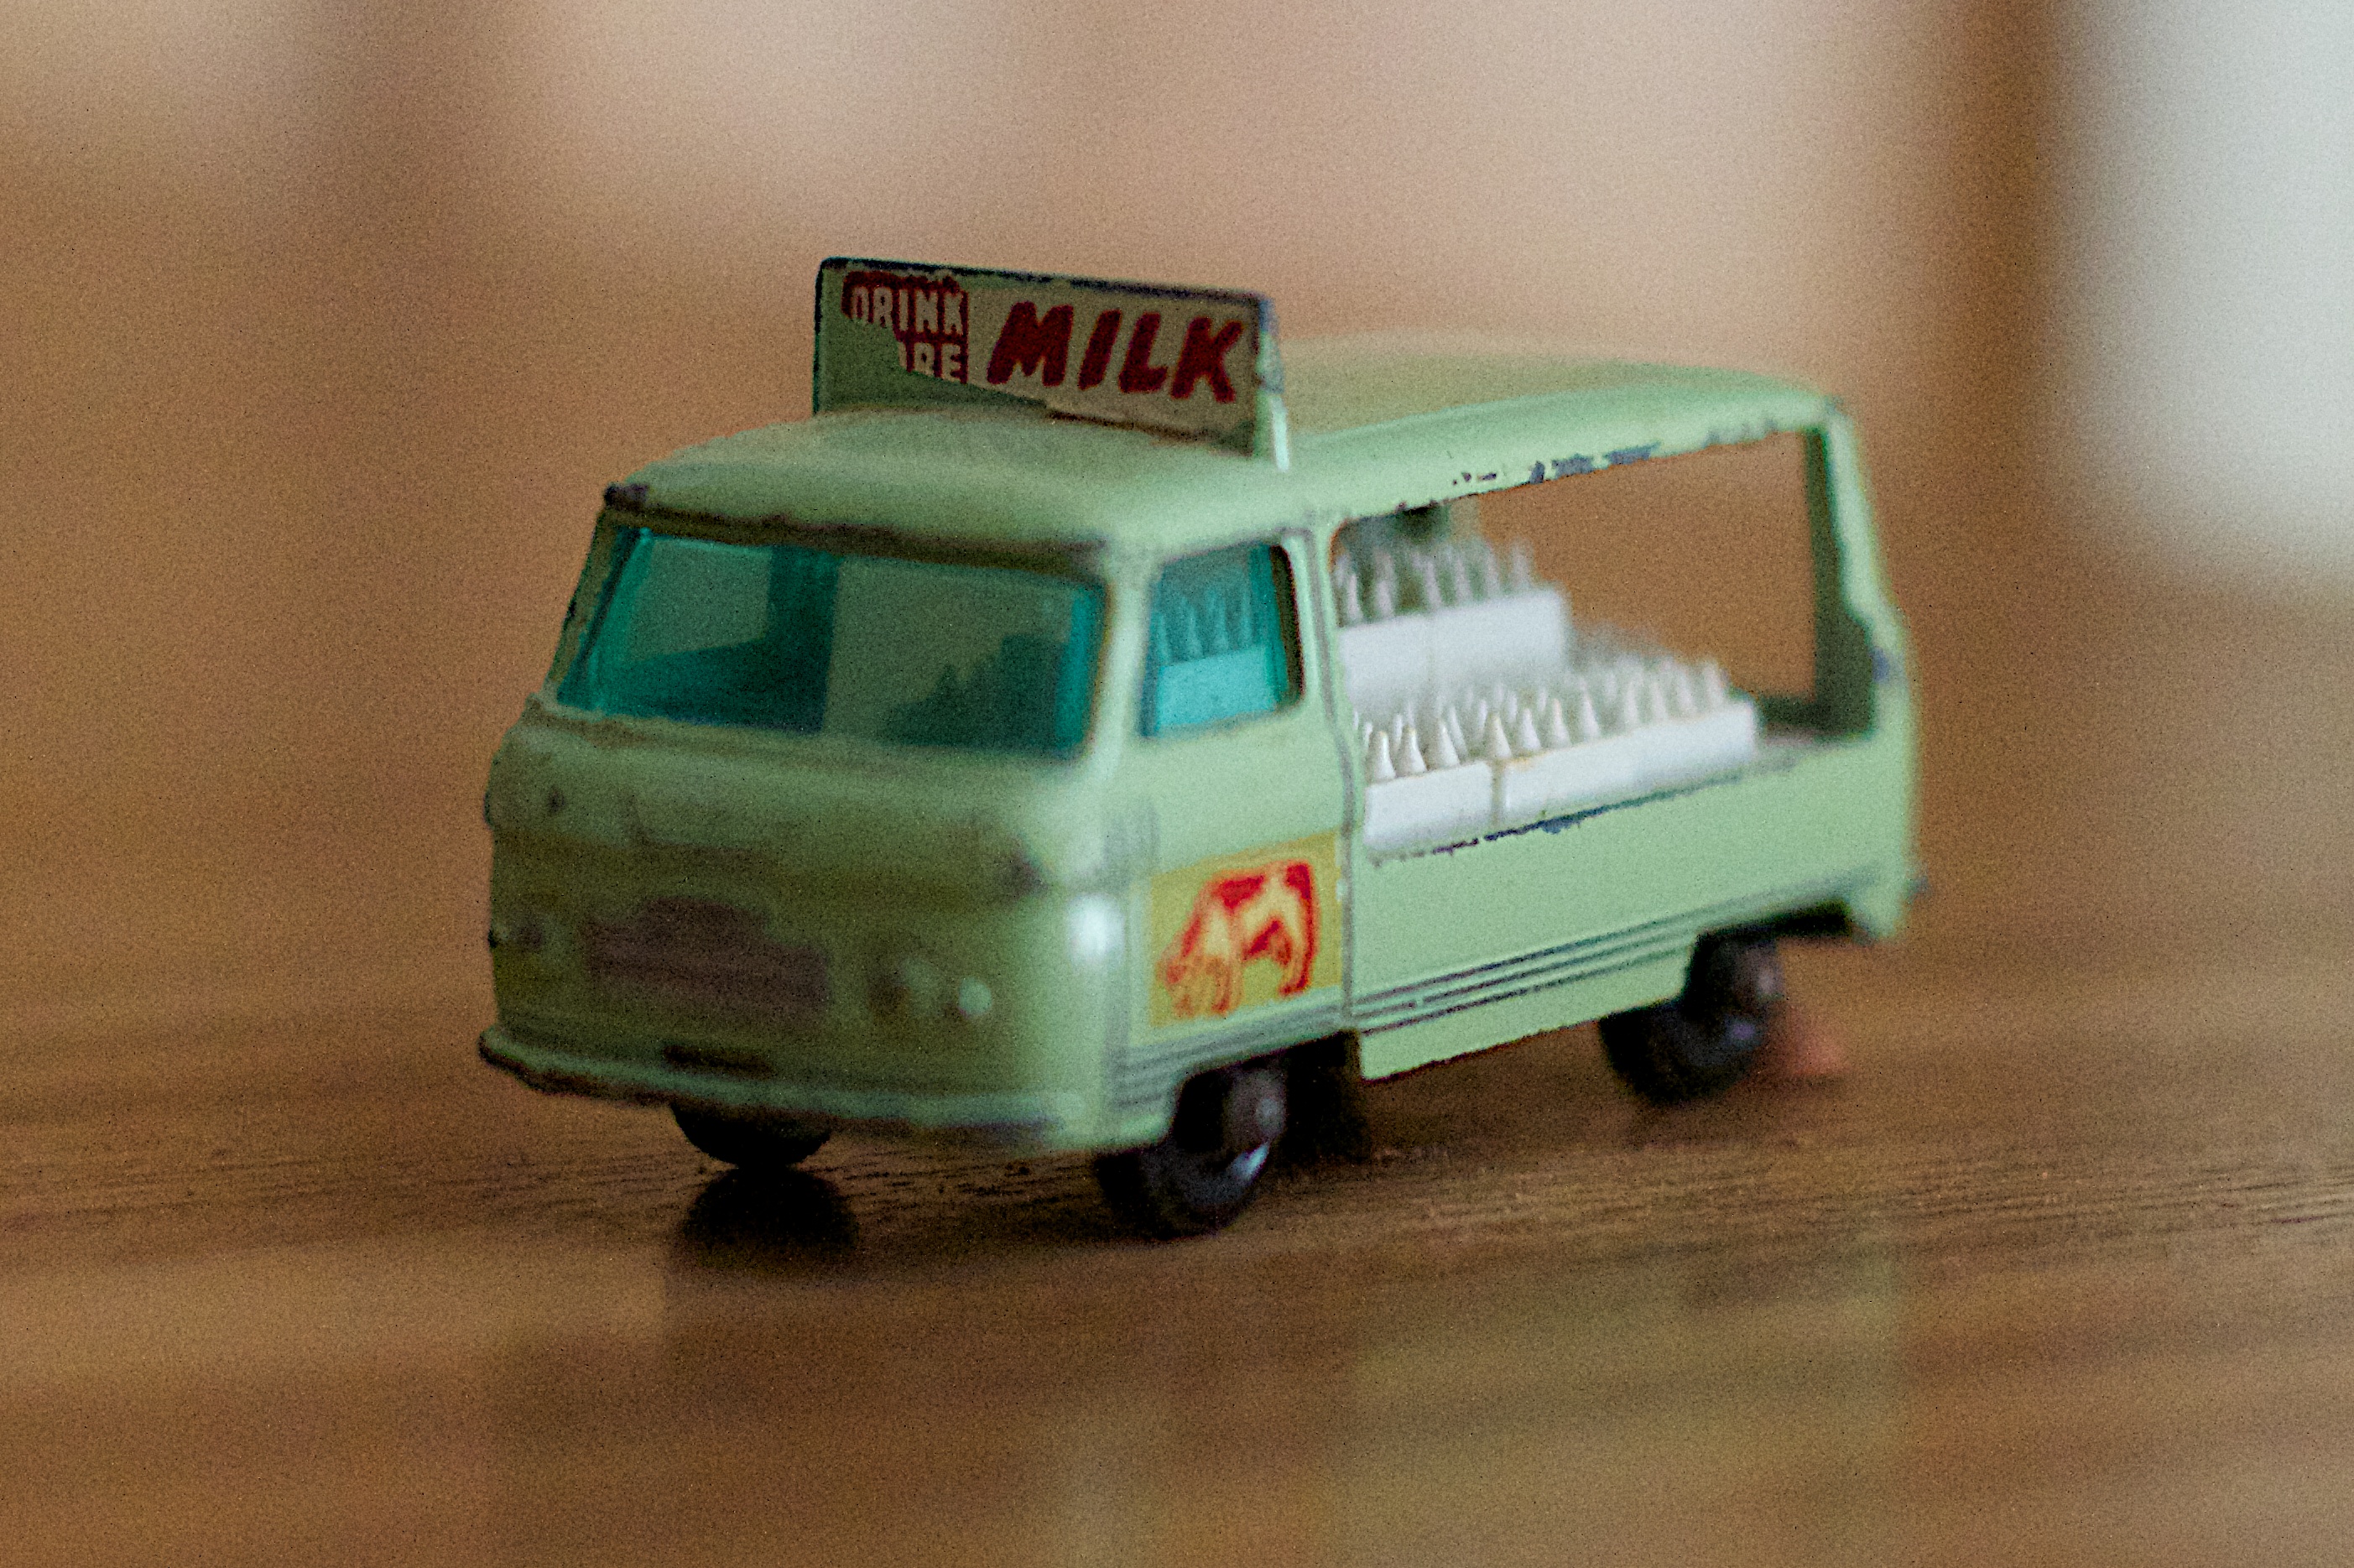
car, van, transport, vehicle, public transport, cool image, minibus, model car, land vehicle, scale model, mode of transport, automobile make, vehicle registration plate